Atagobashi Station

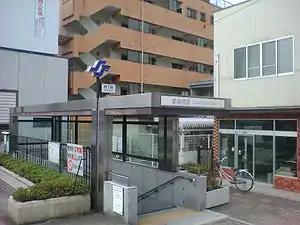
Atagobashi Station in October 2005

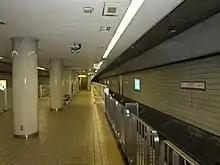
The platforms

Atagobashi Station is on the Sendai Subway Nanboku Line and is located 10.0 rail kilometers from the terminus of the line at .